Richard B. Russell Airport

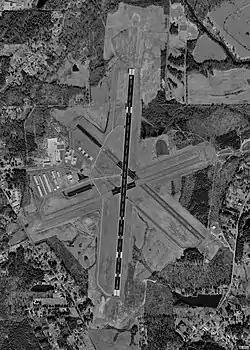
USGS aerial image - 8 February 1999

Richard B. Russell Airport is a county-owned public-use airport in Floyd County, Georgia, United States. The airport is located six nautical miles (11 km) north of the central business district of Rome, Georgia. It is also known as Richard B. Russell Regional Airport.